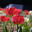
Label: tulip